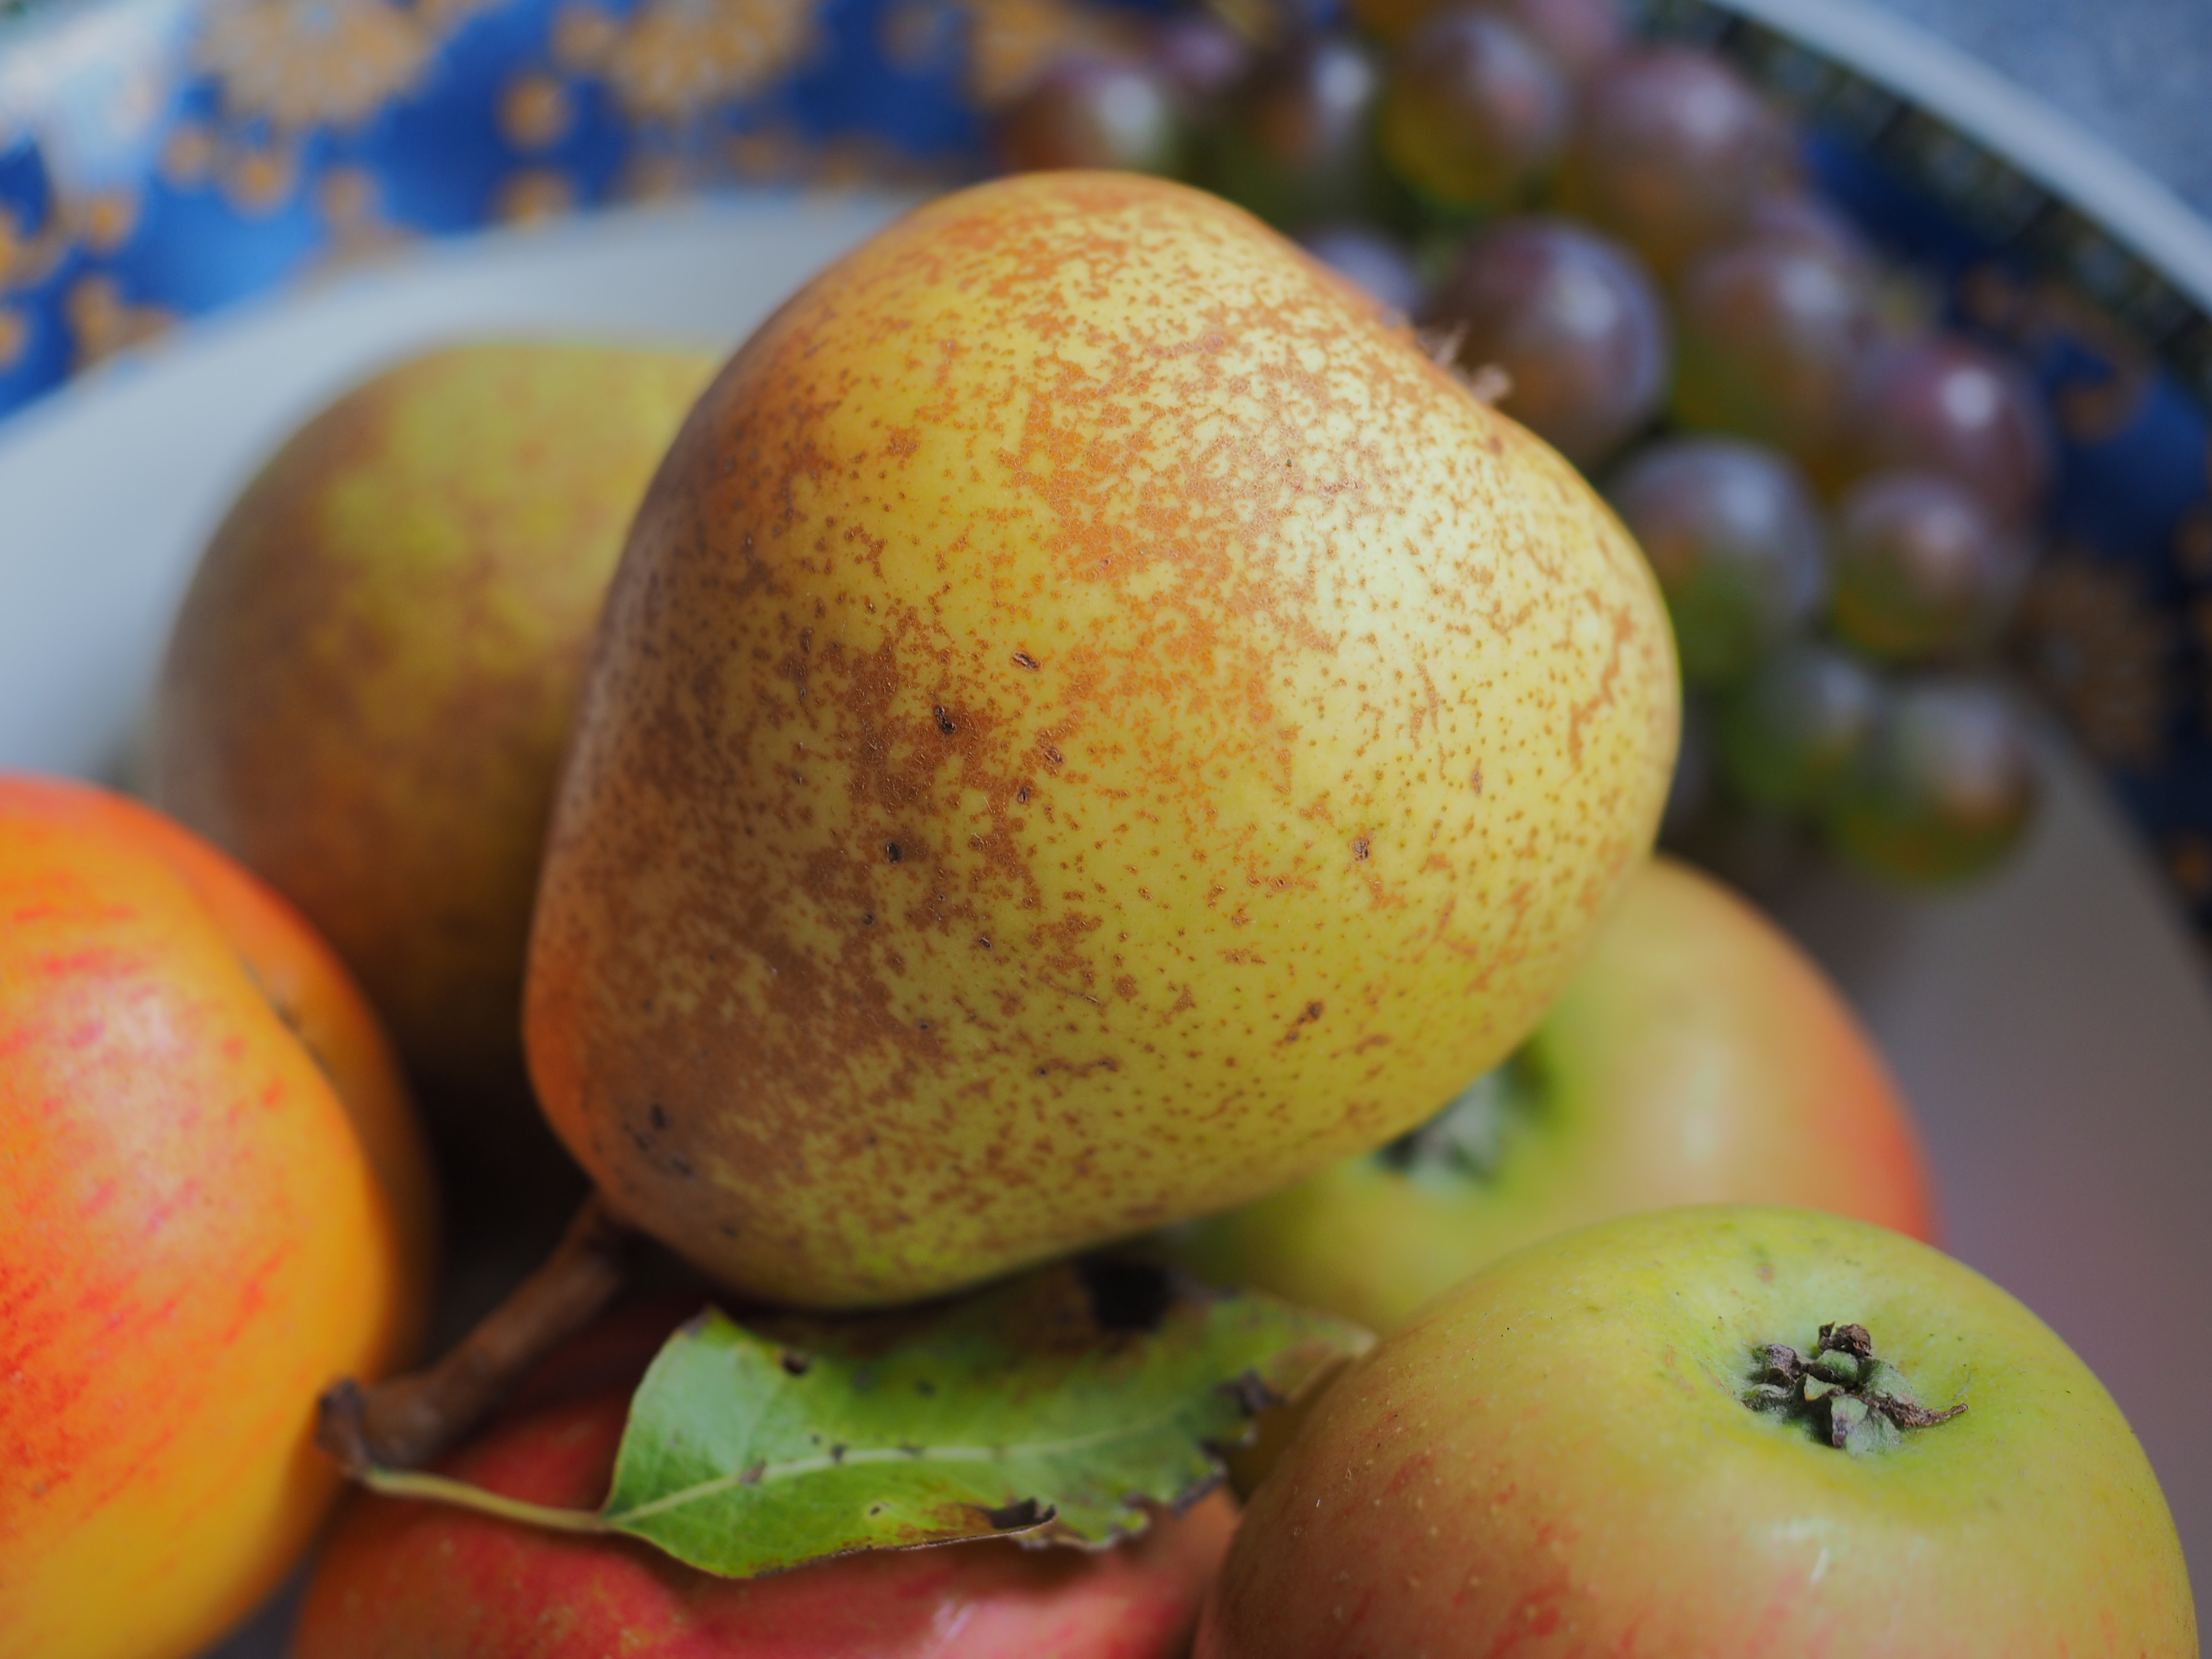
plant, fruit, food, green, produce, pear, fruit tree, fruits, vitamins, frisch, flowering plant, land plant